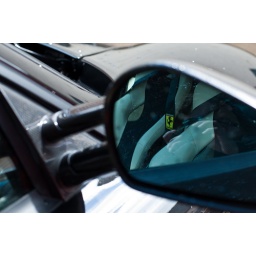
The seat belts reflected in the wing mirror of a F430 Scuderia